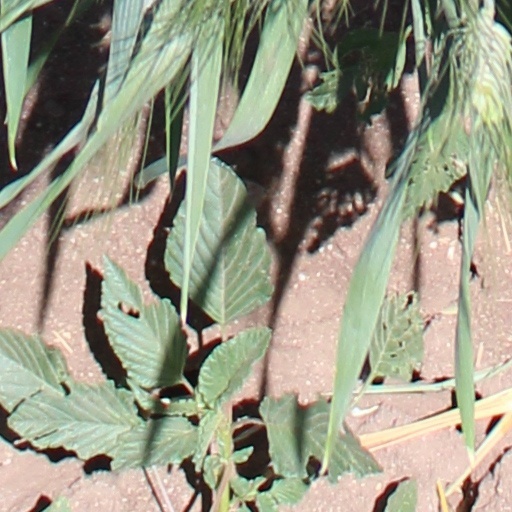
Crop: wheat